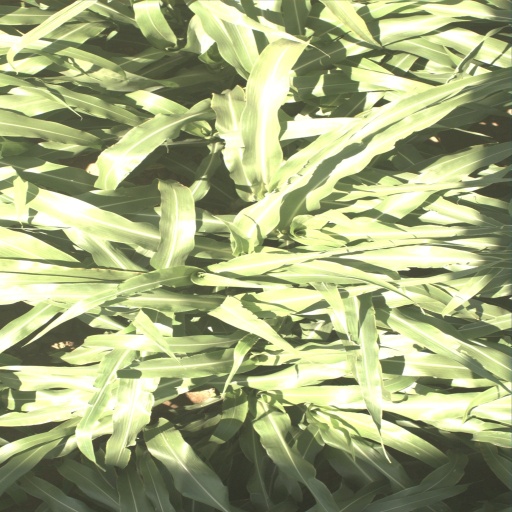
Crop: sorghum